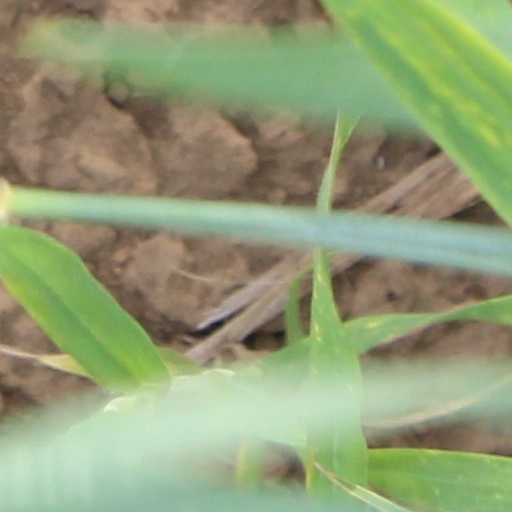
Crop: wheat